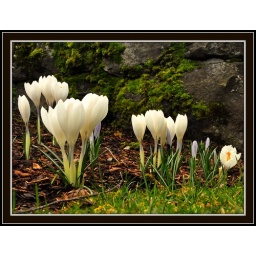
Crocuses against a stone wall